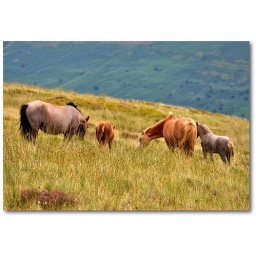
Found near table top mountain looking very content, brecon beacons national park